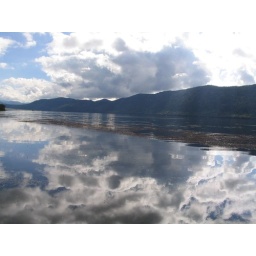
Cloudy sunrise view over Fish Lake, Utah, a mountain lake at 8843 feet above sea level.